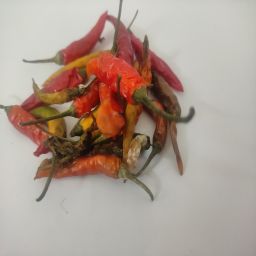
Crop: Chile Pepper
Quality: Damaged